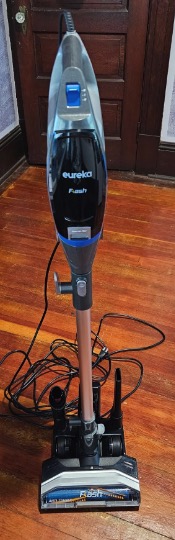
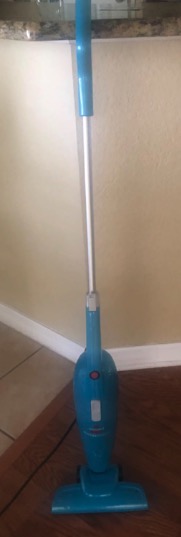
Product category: items_vacuum
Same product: no